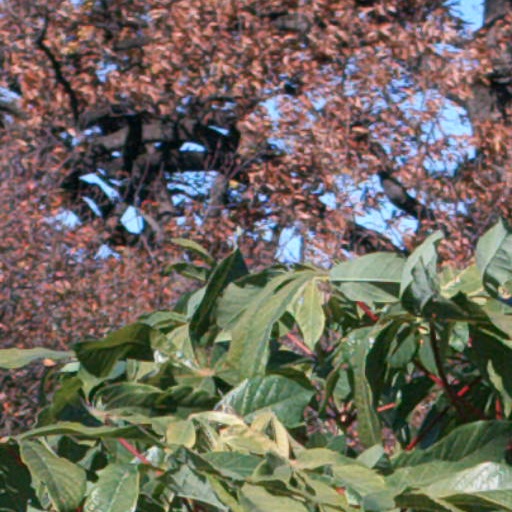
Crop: cassava